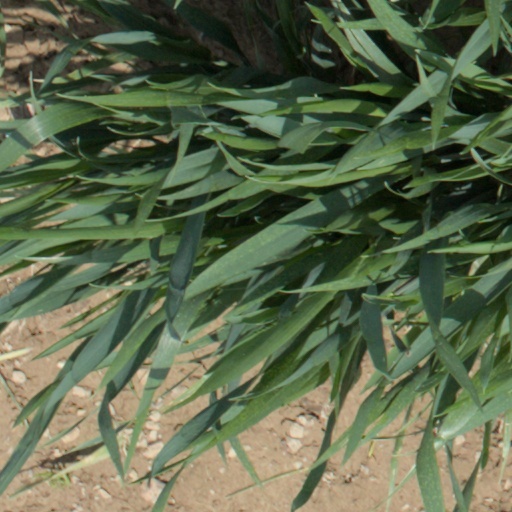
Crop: wheat